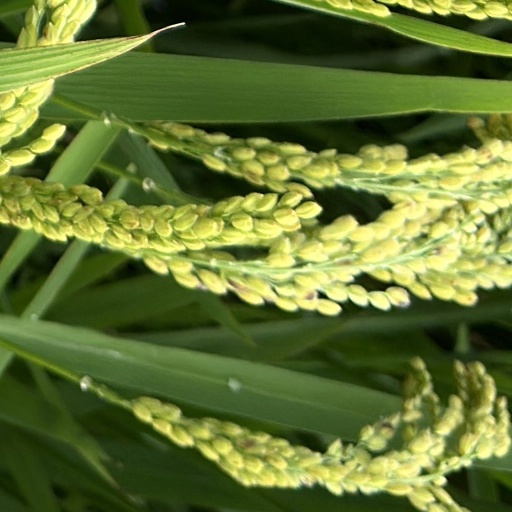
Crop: rice